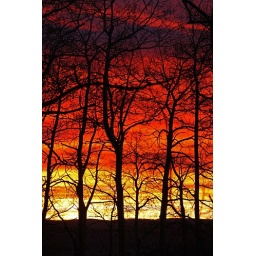
I was awakened Sunday morning by the red glowing walls of my bedroom. This was the glorious source.